Oregon City, Oregon

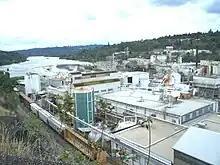
Willamette Falls and a paper mill at Oregon City, on the Willamette River

For much of its existence, Oregon City's economy has been dominated by the forestry industry, until the decline of the Pacific Northwest lumber industry started in the 1980s. At its height, several mills operated in the city and surrounding communities. The last paper mill in the immediate vicinity closed in 2017 but reopened in 2019 under new ownership.